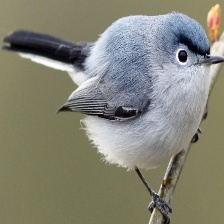
Species: BLUE GRAY GNATCATCHER
Scientific name: POLIOPTILA CAERULEA